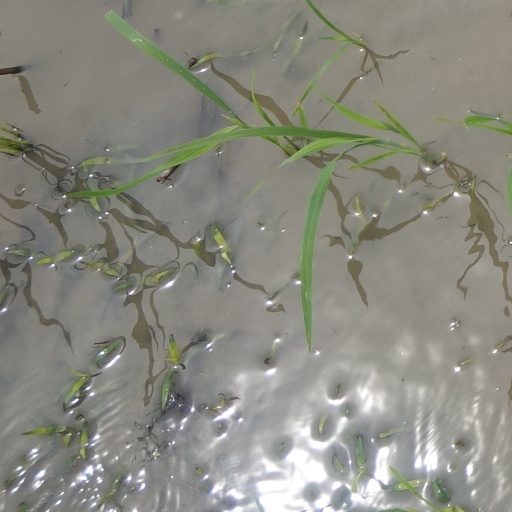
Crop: rice